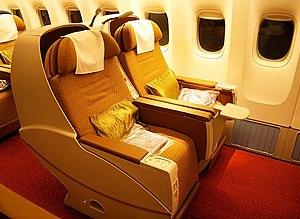
Air India, en hindi एअर इंडिया, est la compagnie aérienne nationale d’Inde. Elle dessert 80 destinations dont cinquante intérieures, depuis sa base historique de Mumbai et celle de Delhi.